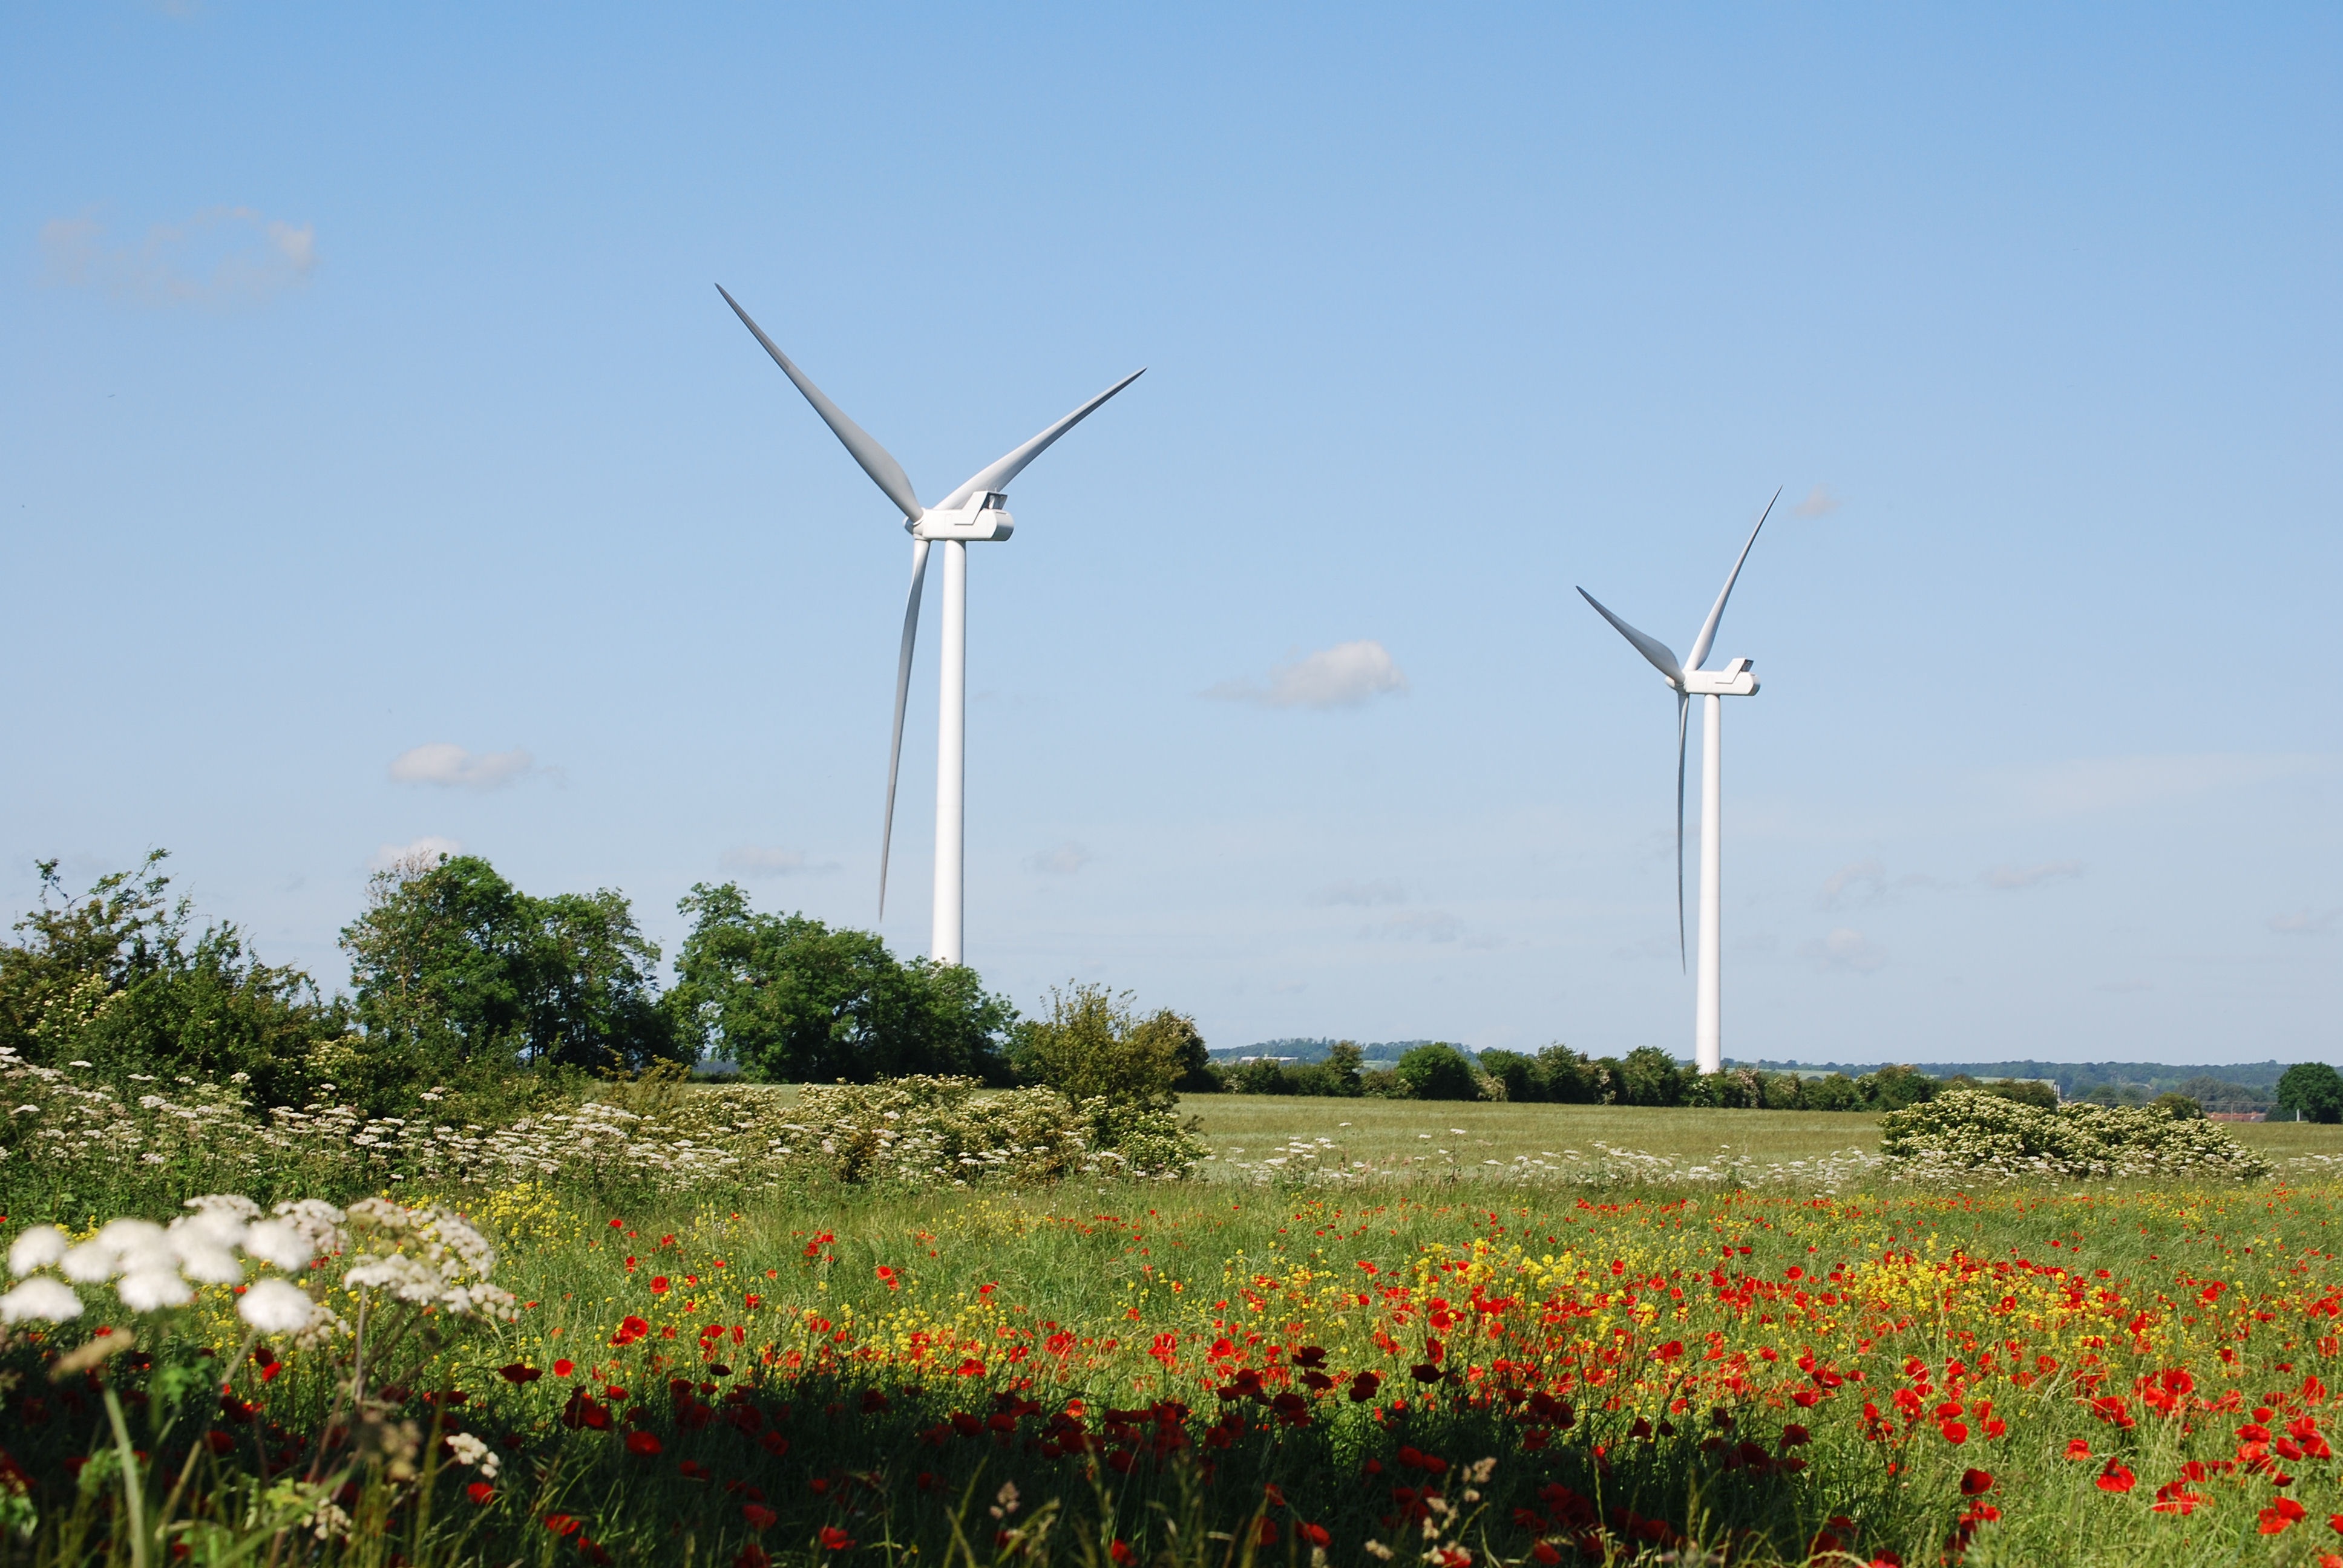
field, meadow, prairie, windmill, wind, scenery, machine, wind turbine, plain, farmland, energy, mill, grassland, wind farm, turbines, environmentally friendly